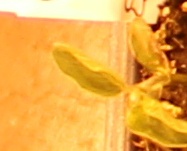
Label: Soybean